Sony Xperia 5

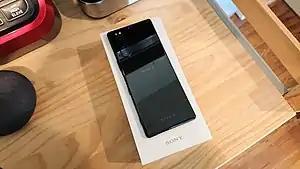
Sony Xperia 5 in black

The Xperia 5 closely resembles the Xperia 1 but features a smaller form factor. Like its predecessor, it uses an aluminum frame and Corning Gorilla Glass 6 for both the screen and back panel. The button layout remains unchanged, with the volume, power, and shutter release buttons, as well as the always-on fingerprint scanner, positioned on the right side. However, the card slot has been relocated to the left side, unlike the top-mounted tray on the Xperia 1. Notably, the camera module, color-sensing (RGBC-IR sensor), and LED flash have been moved to the upper-left corner, similar to earlier Xperia models. The top bezel houses the earpiece/top speaker, front-facing camera, notification LED, and various sensors. The bottom edge features the primary microphone, a downward-firing speaker, and the USB-C port. Measuring 158 × 68 × 8.2 mm, the Xperia 5 is 9 mm shorter and 4 mm narrower than the Xperia 1, though it retains the same depth. The reduced dimensions also result in a lighter weight of 164 g (5.78 oz), 14 g (0.5 oz) less than the Xperia 1. It maintains the same IP65/68 rating and is available in four colors: Blue, Red, Black, and Grey.